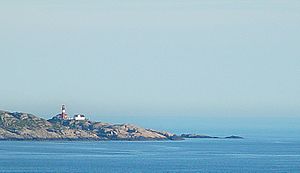
Fyrtårne i Norge / Liste over norske fyr / Vest-Agder
Fyrtårne i Norge er placeret langs den 100.915 km lange norske kyst. Der har i alt været 212 fyr, men kun 154 har været i drift samtidig. Det første fyr, som blev opført i Norge var Lindesnes fyr, som oprettedes i 1655, og det sidste bemandede fyr, som kom til, var Anda fyr, som blev færdiggjort i 1932. I dag er alle fyrene automatiserede og ubemandede. Bøkfjord fyr var i december 2006 det sidste fyr, som blev ubemandet. I dag defineres totalt 107 anlæg som fyrstationer i Norge. Ansvar for fyrbelysning og sejlemærker i Norge ligger hos Fyr- og merketjenesten i Kystverkets Hovedkontor.